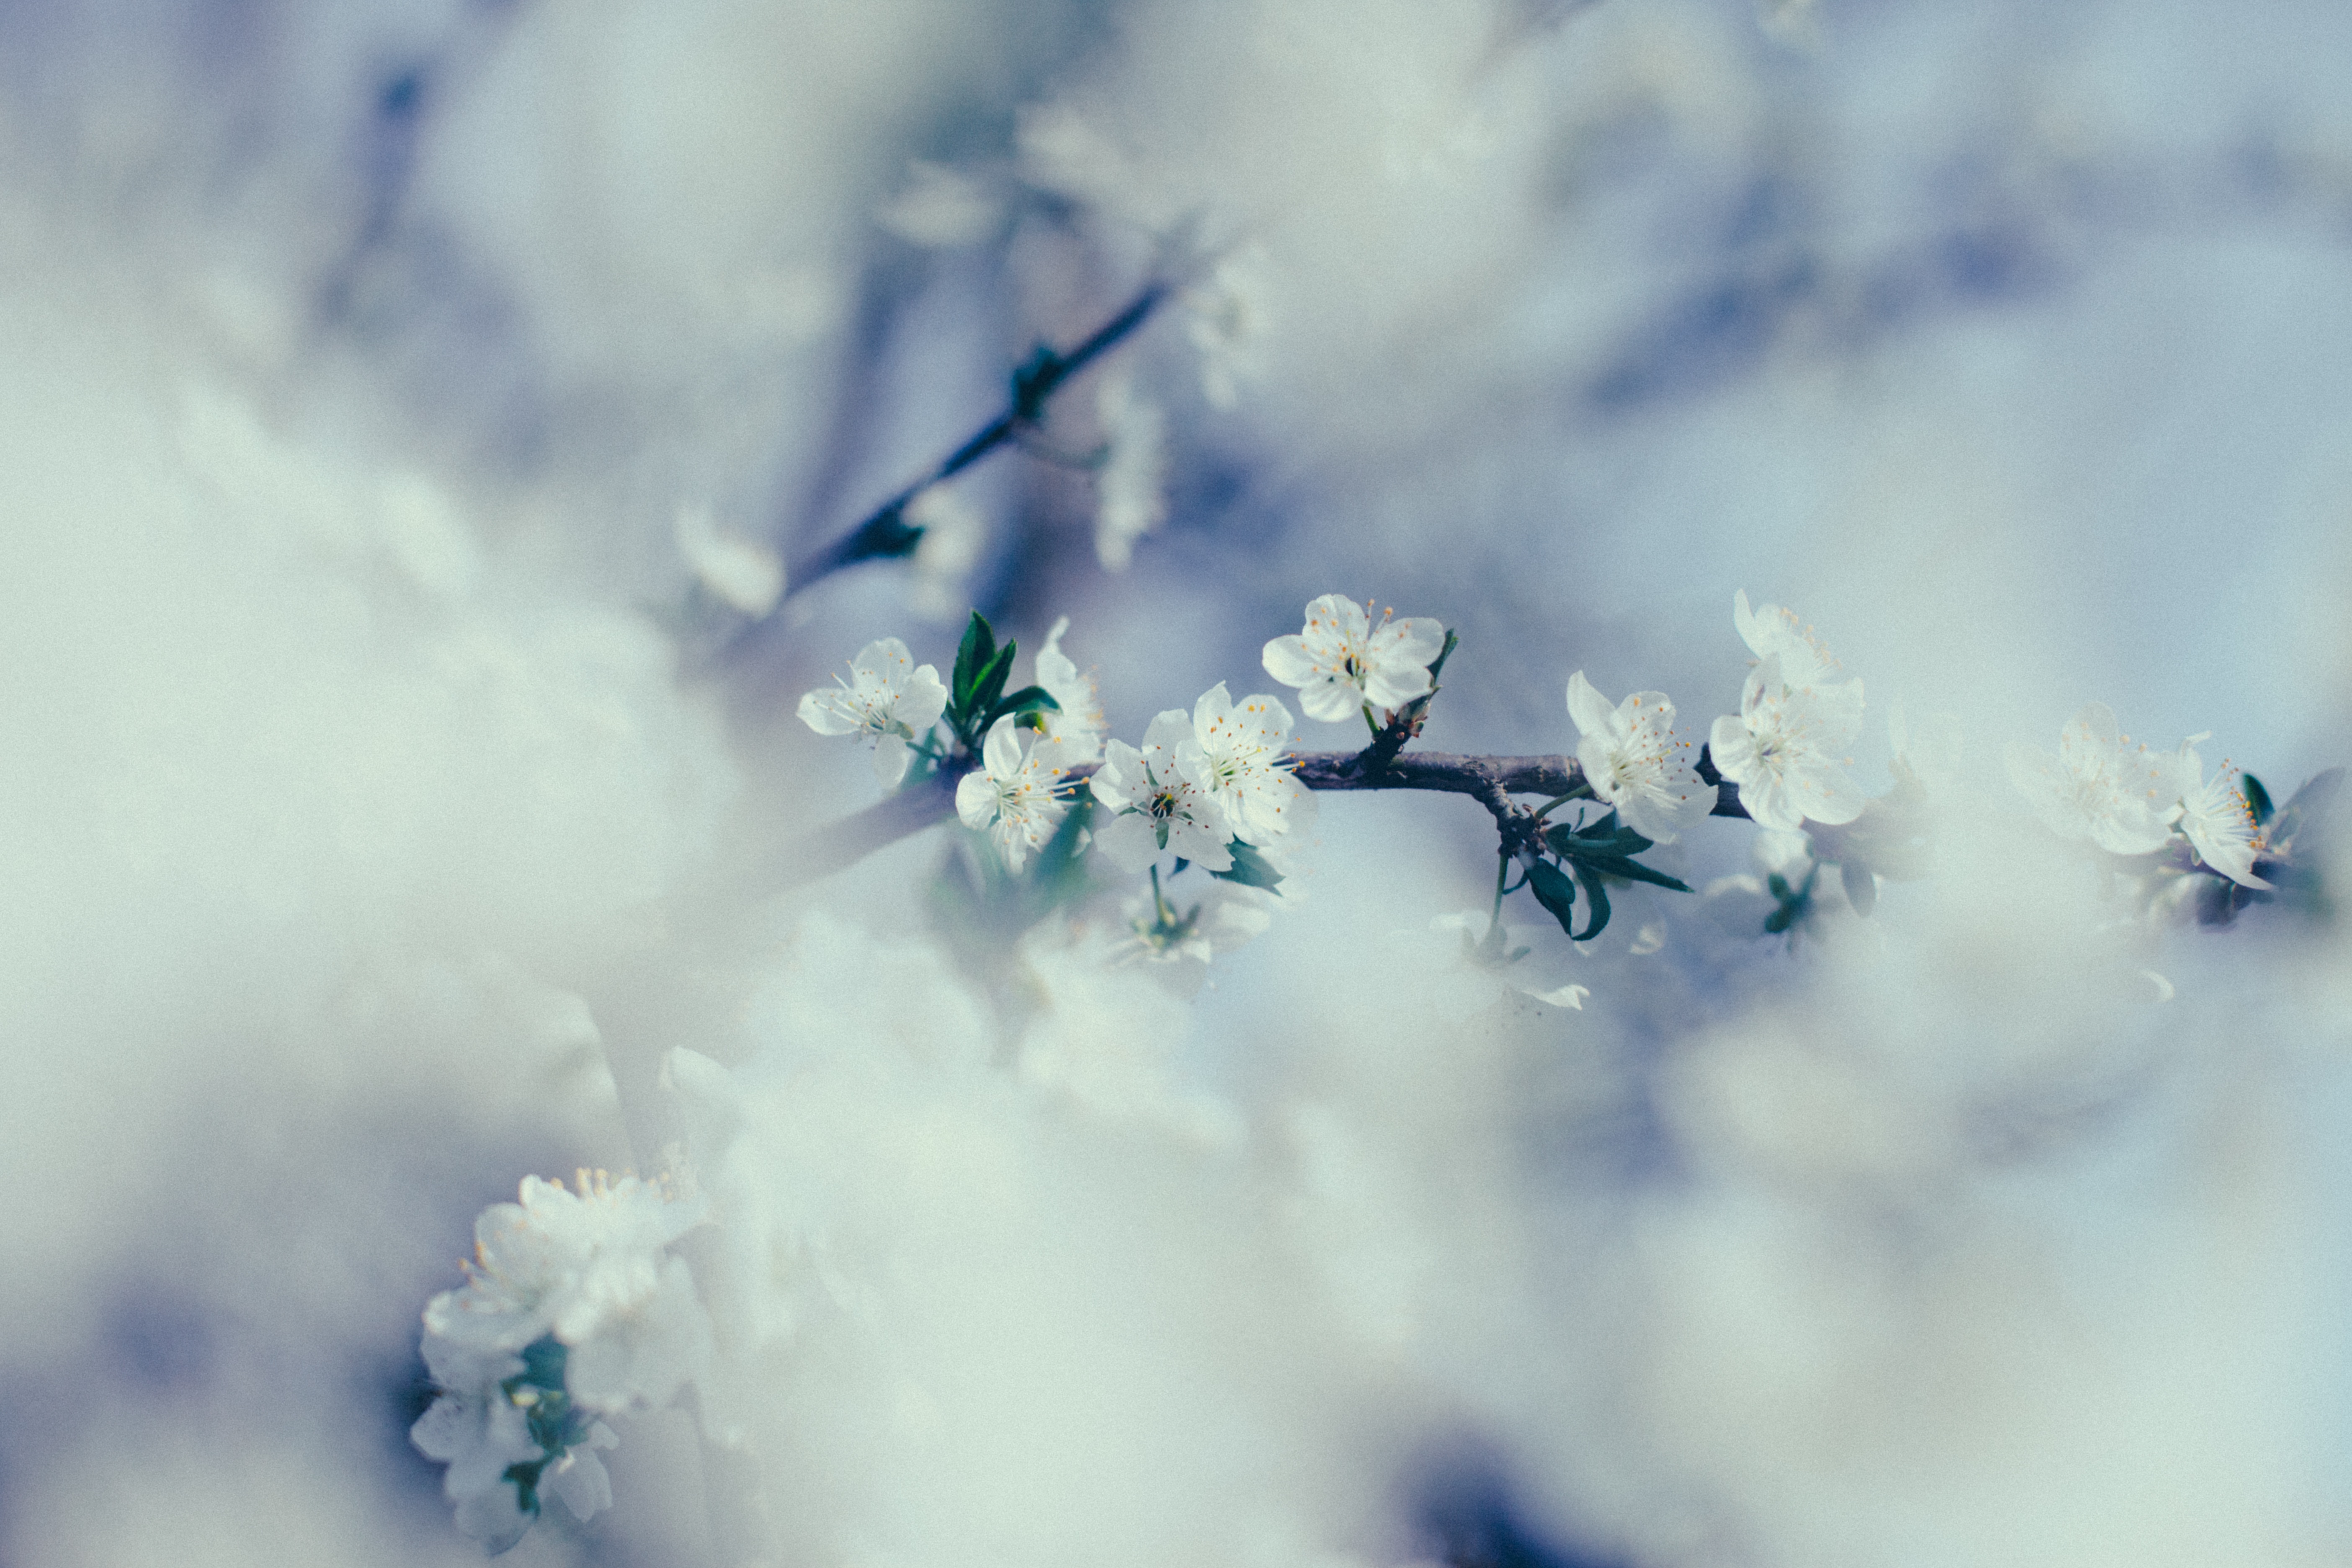
nature, branch, blossom, snow, winter, cloud, plant, sky, white, photography, sunlight, leaf, flower, petal, frost, spring, reflection, blue, flora, season, cherry blossom, close up, freezing, macro photography, atmosphere of earth, computer wallpaper